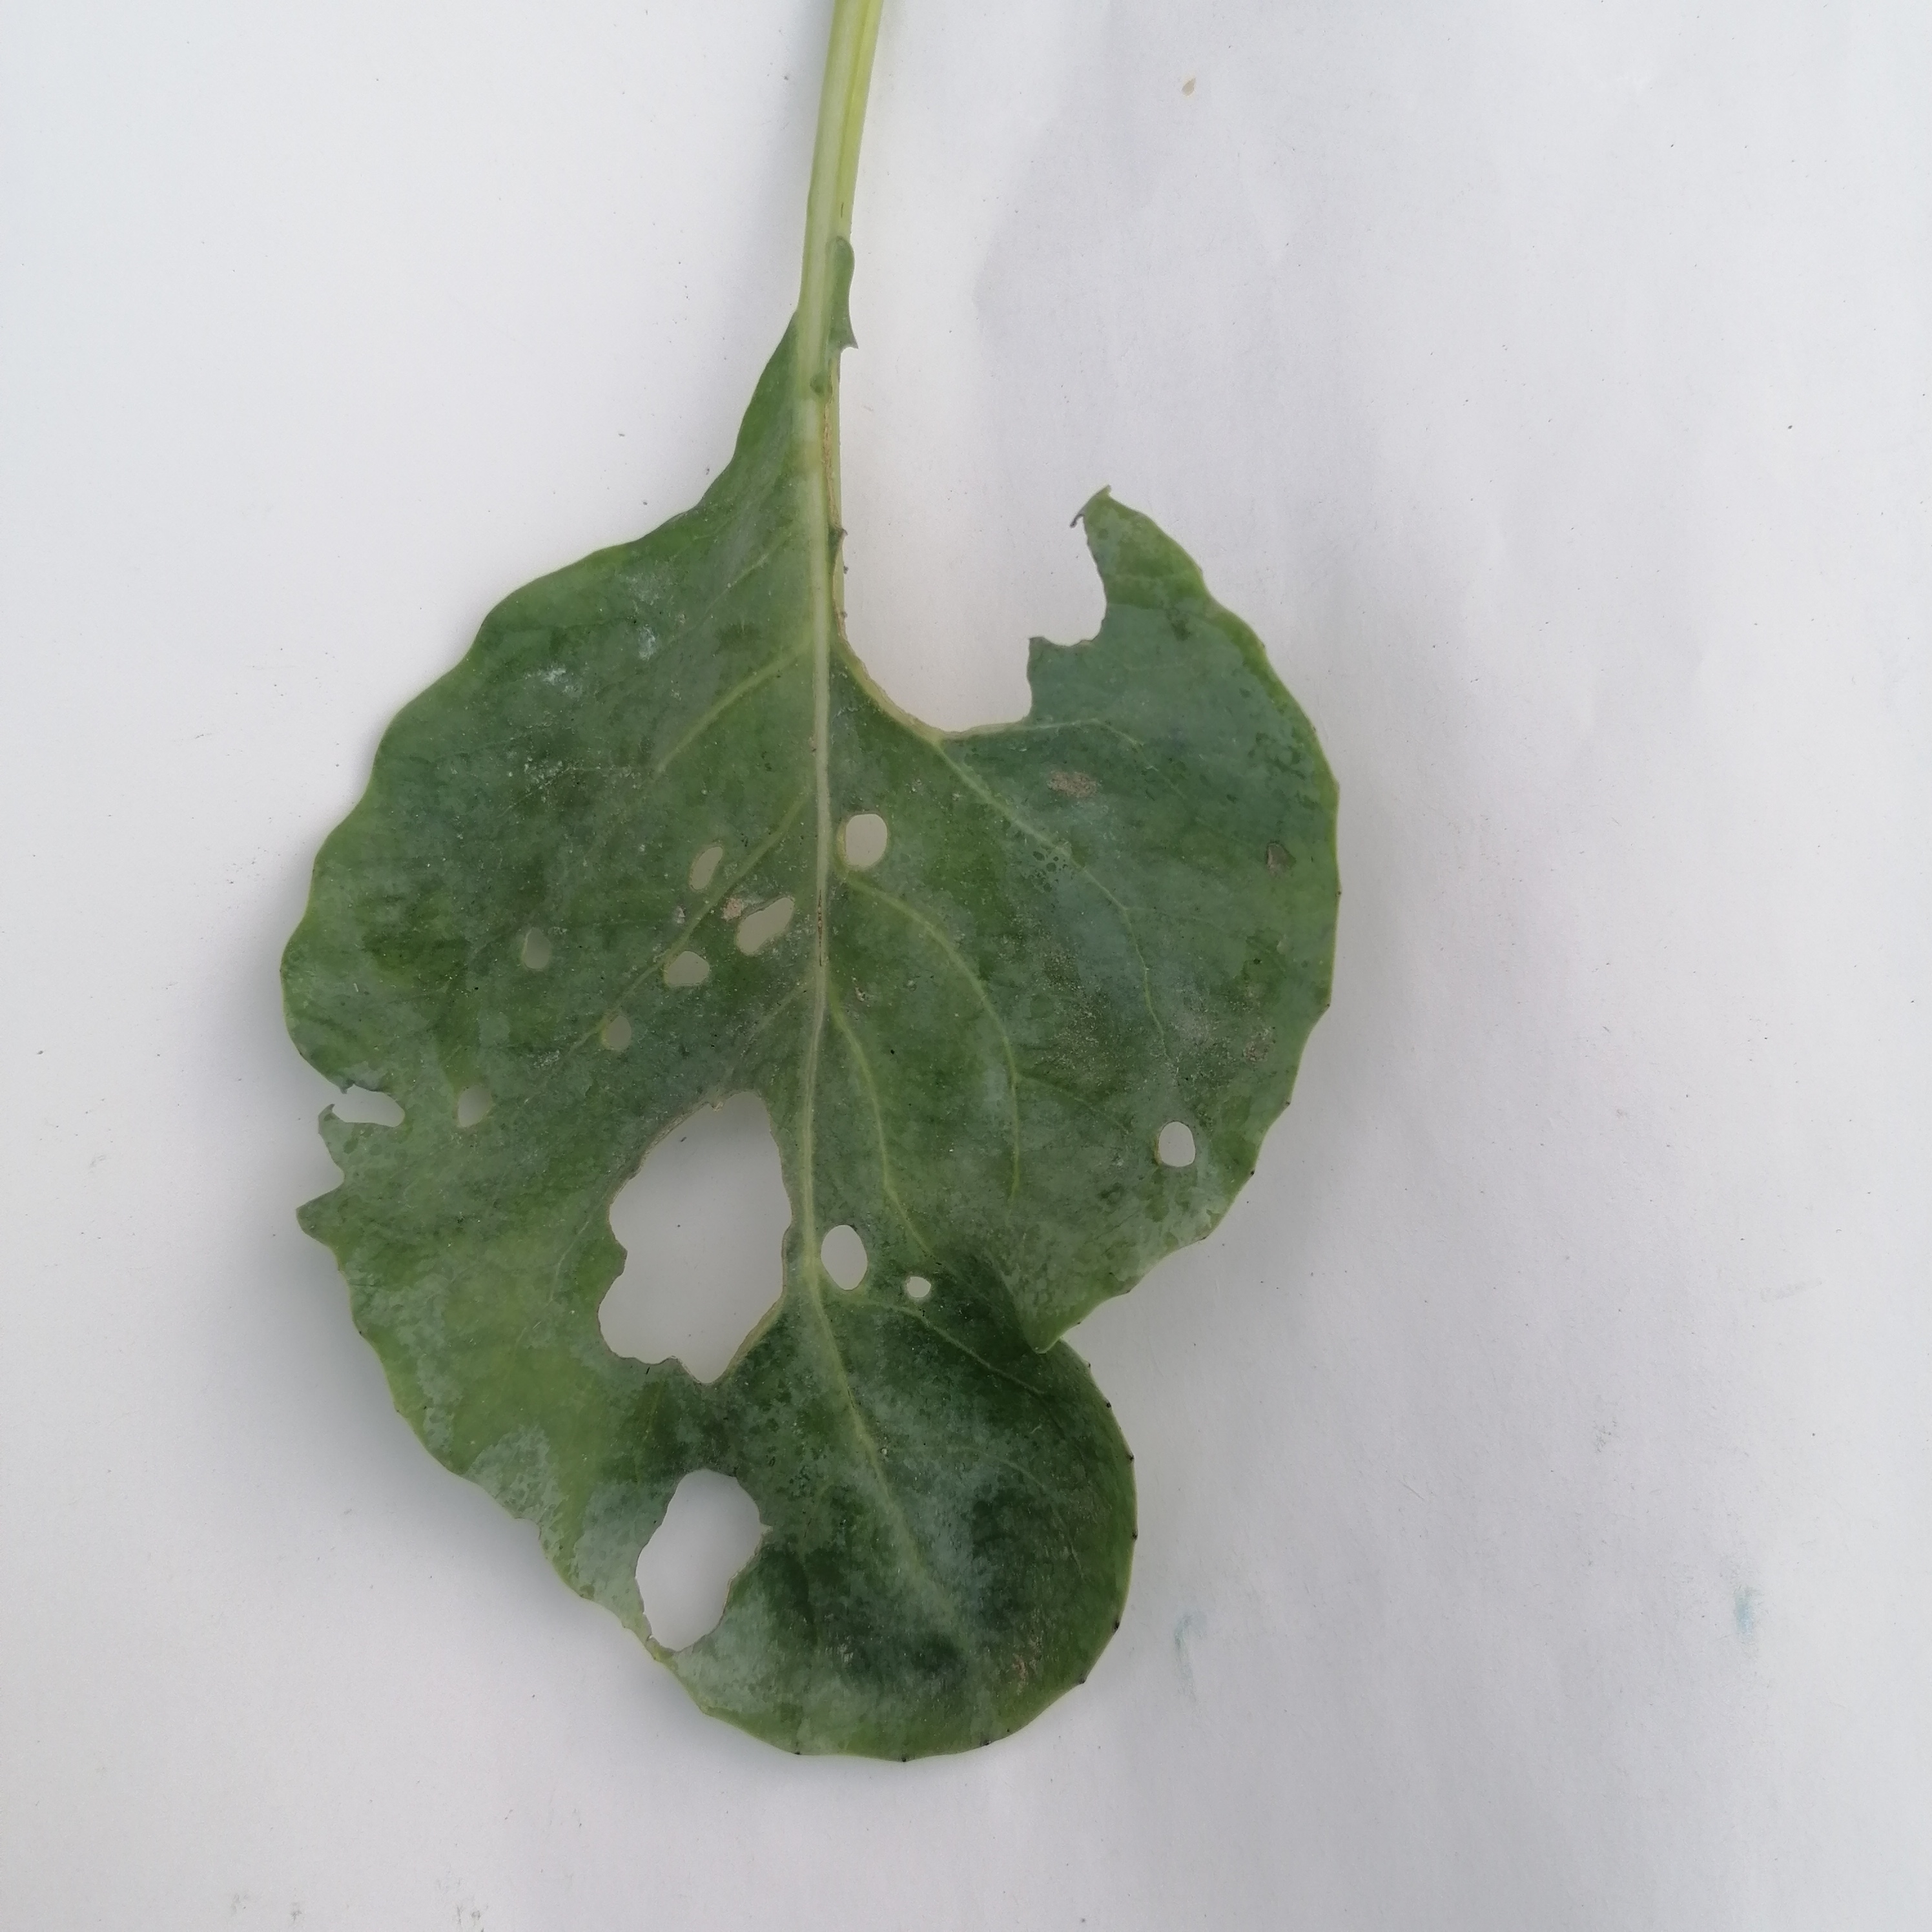
Label: Insect Hole